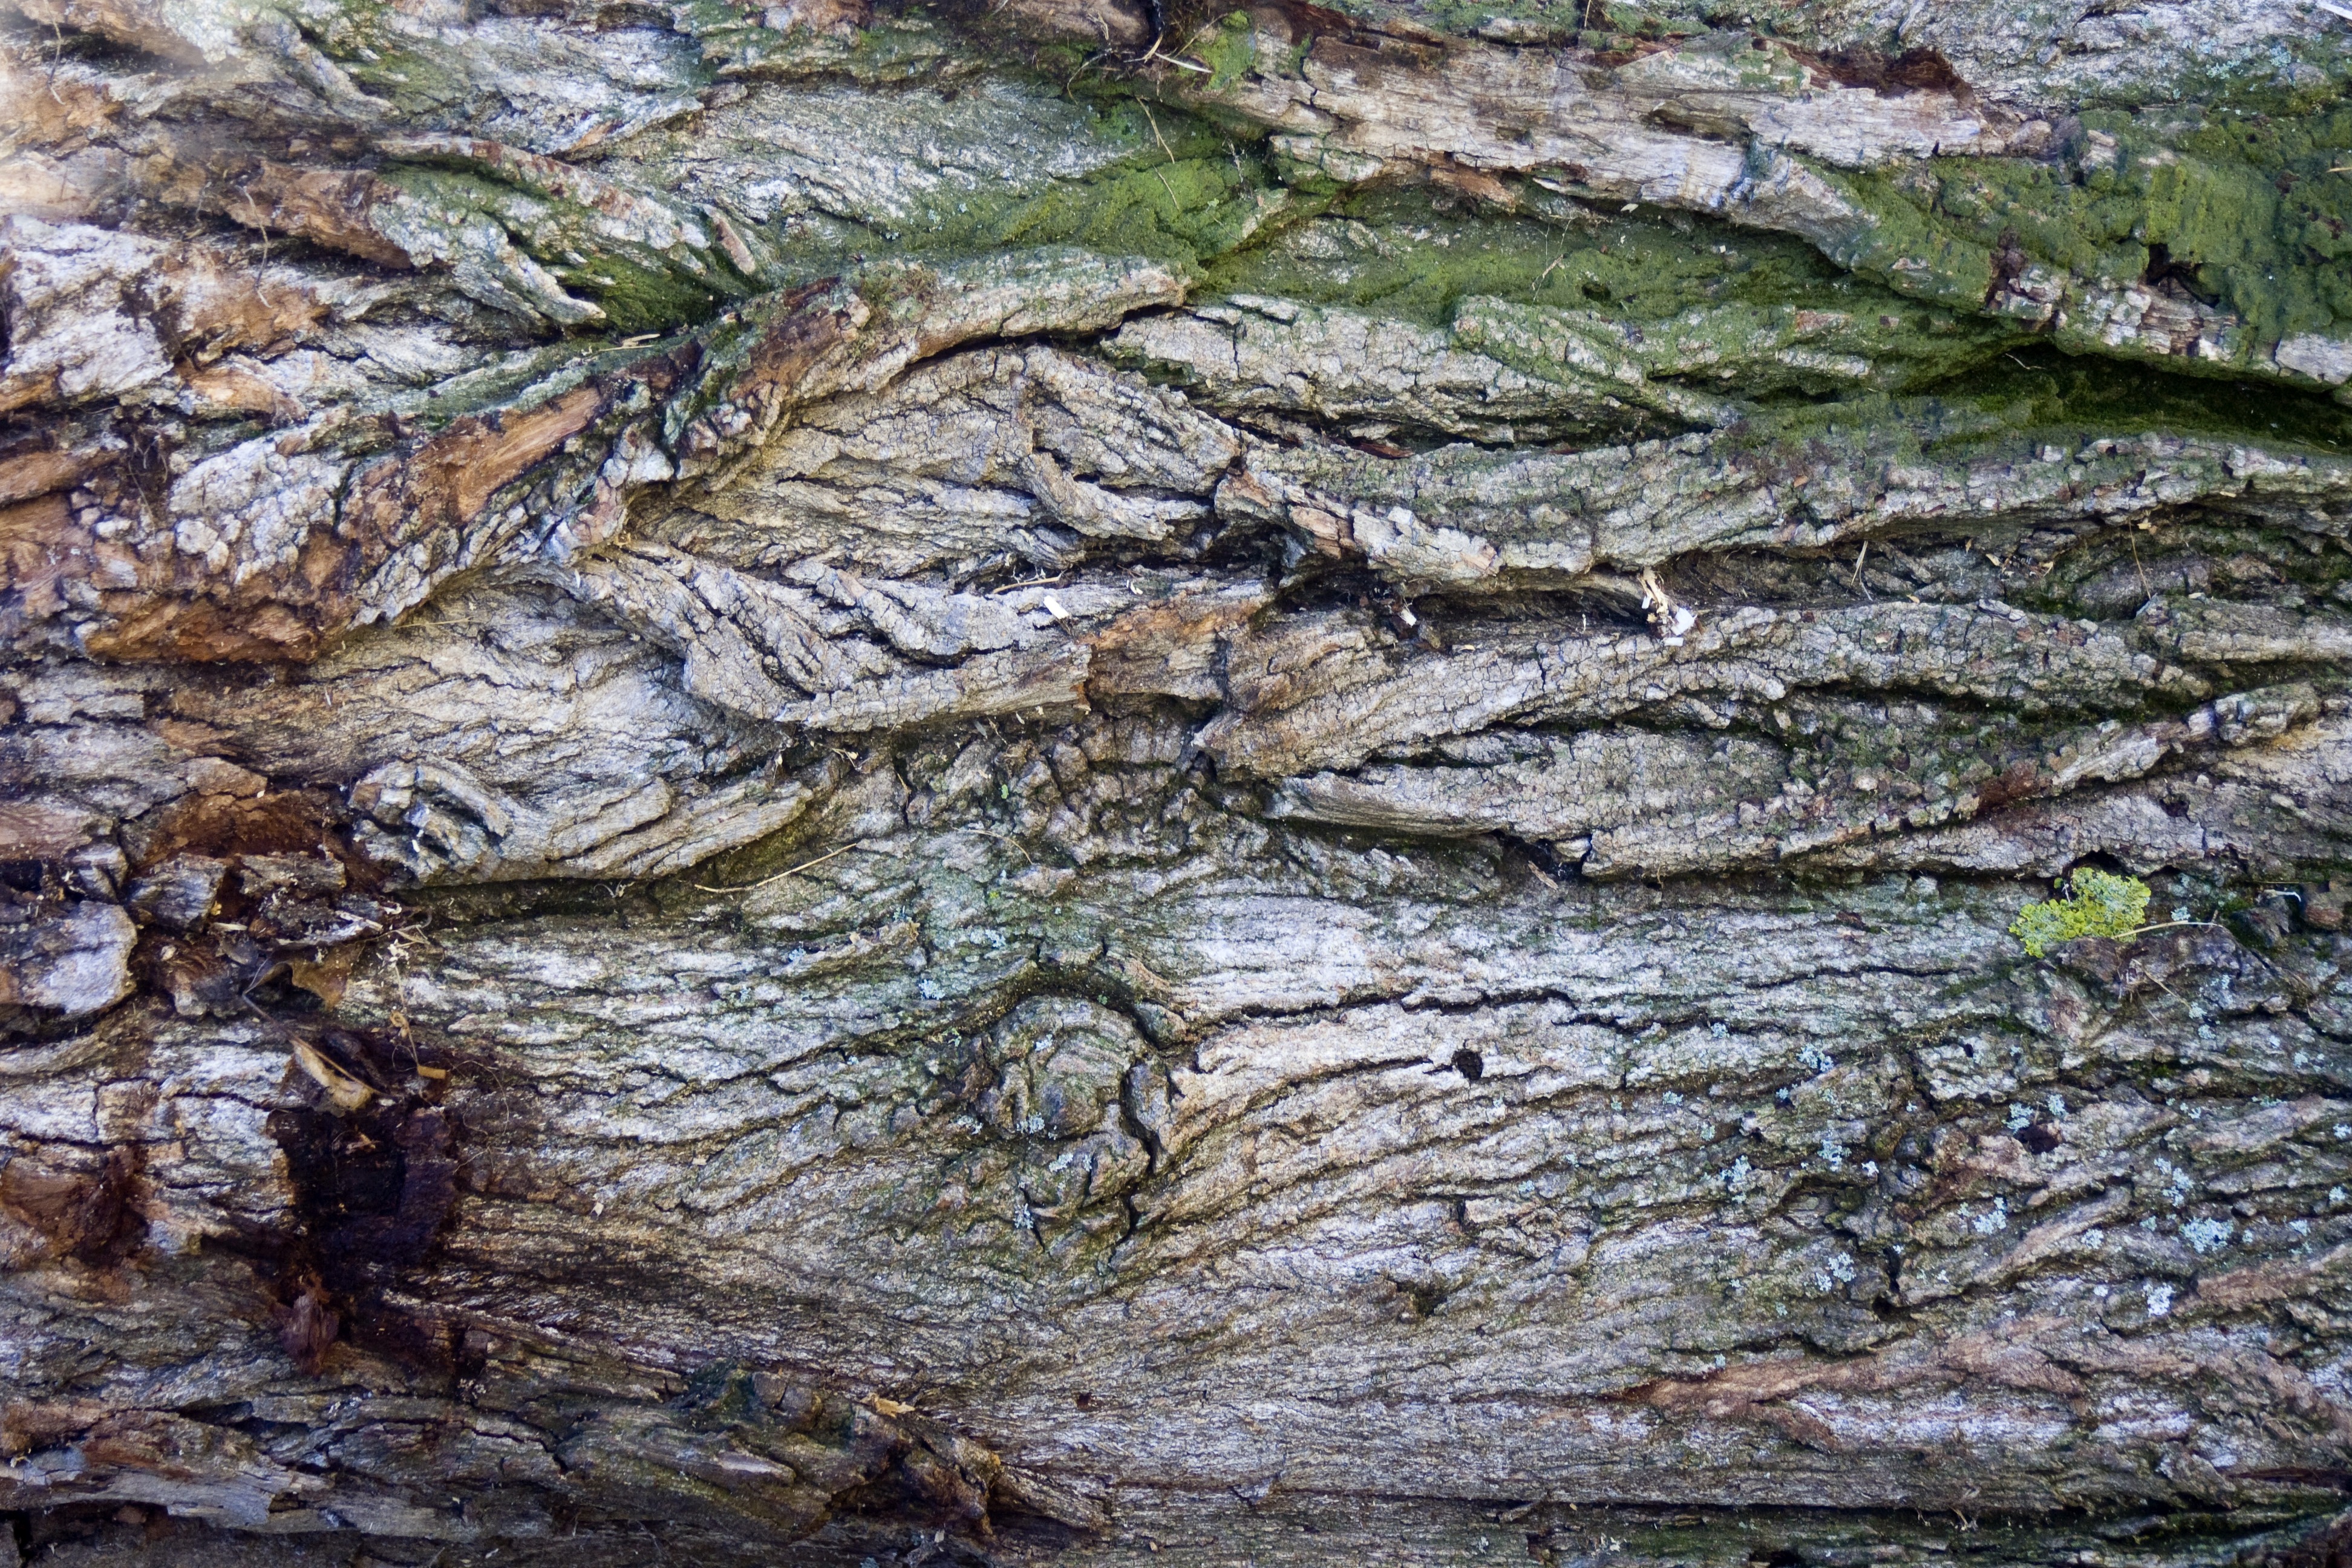
tree, rock, branch, structure, plant, wood, texture, leaf, flower, trunk, bark, formation, stream, log, autumn, soil, stone wall, terrain, material, geology, woodland, tree bark, bedrock, woody plant, land plant